Osnabrück

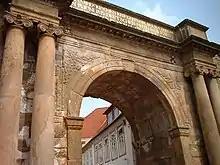
Heger Tor, a memorial to Elector Georg's 'German' Legion

Following the Nazis' seizure of power in January 1933, Osnabrück was subjected to the implementation of National Socialist economic, political, and social programmes. These resulted in economic growth for ethnic Germans who did not run afoul of the new regime, and the town went from having over 10,000 unemployed in early 1933 to actually having a labour shortage five years later. However, dissenters, supporters of opposition parties and German Jews (who had experienced centuries of discrimination in the city) did not share in this growth and found themselves discriminated against, imprisoned or forced to close their businesses and leave town. During World War II, both Jews and Romani people were deported to concentration camps and extermination camps en masse. In October 1942, a subcamp of the 2nd SS construction brigade (forced labour camp) in Bremen was established in Osnabrück. 86 of the 250 prisoners died of starvation and maltreatment before the subcamp's dissolution in May 1943. Osnabrück was also the location of the Oflag VI-C and Oflag 66 prisoner-of-war camps for Serbian, French and Belgian officers.